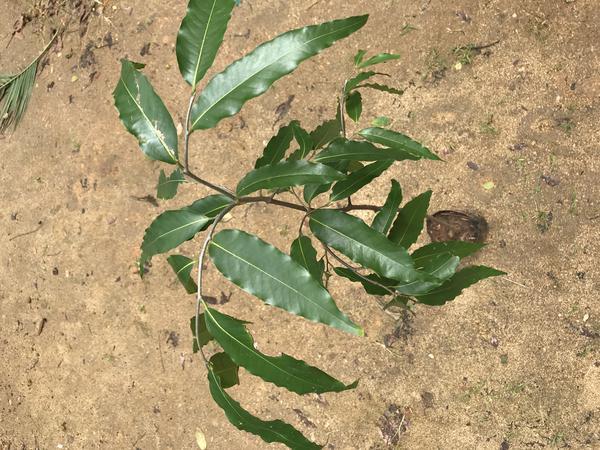
Plant: Ashoka